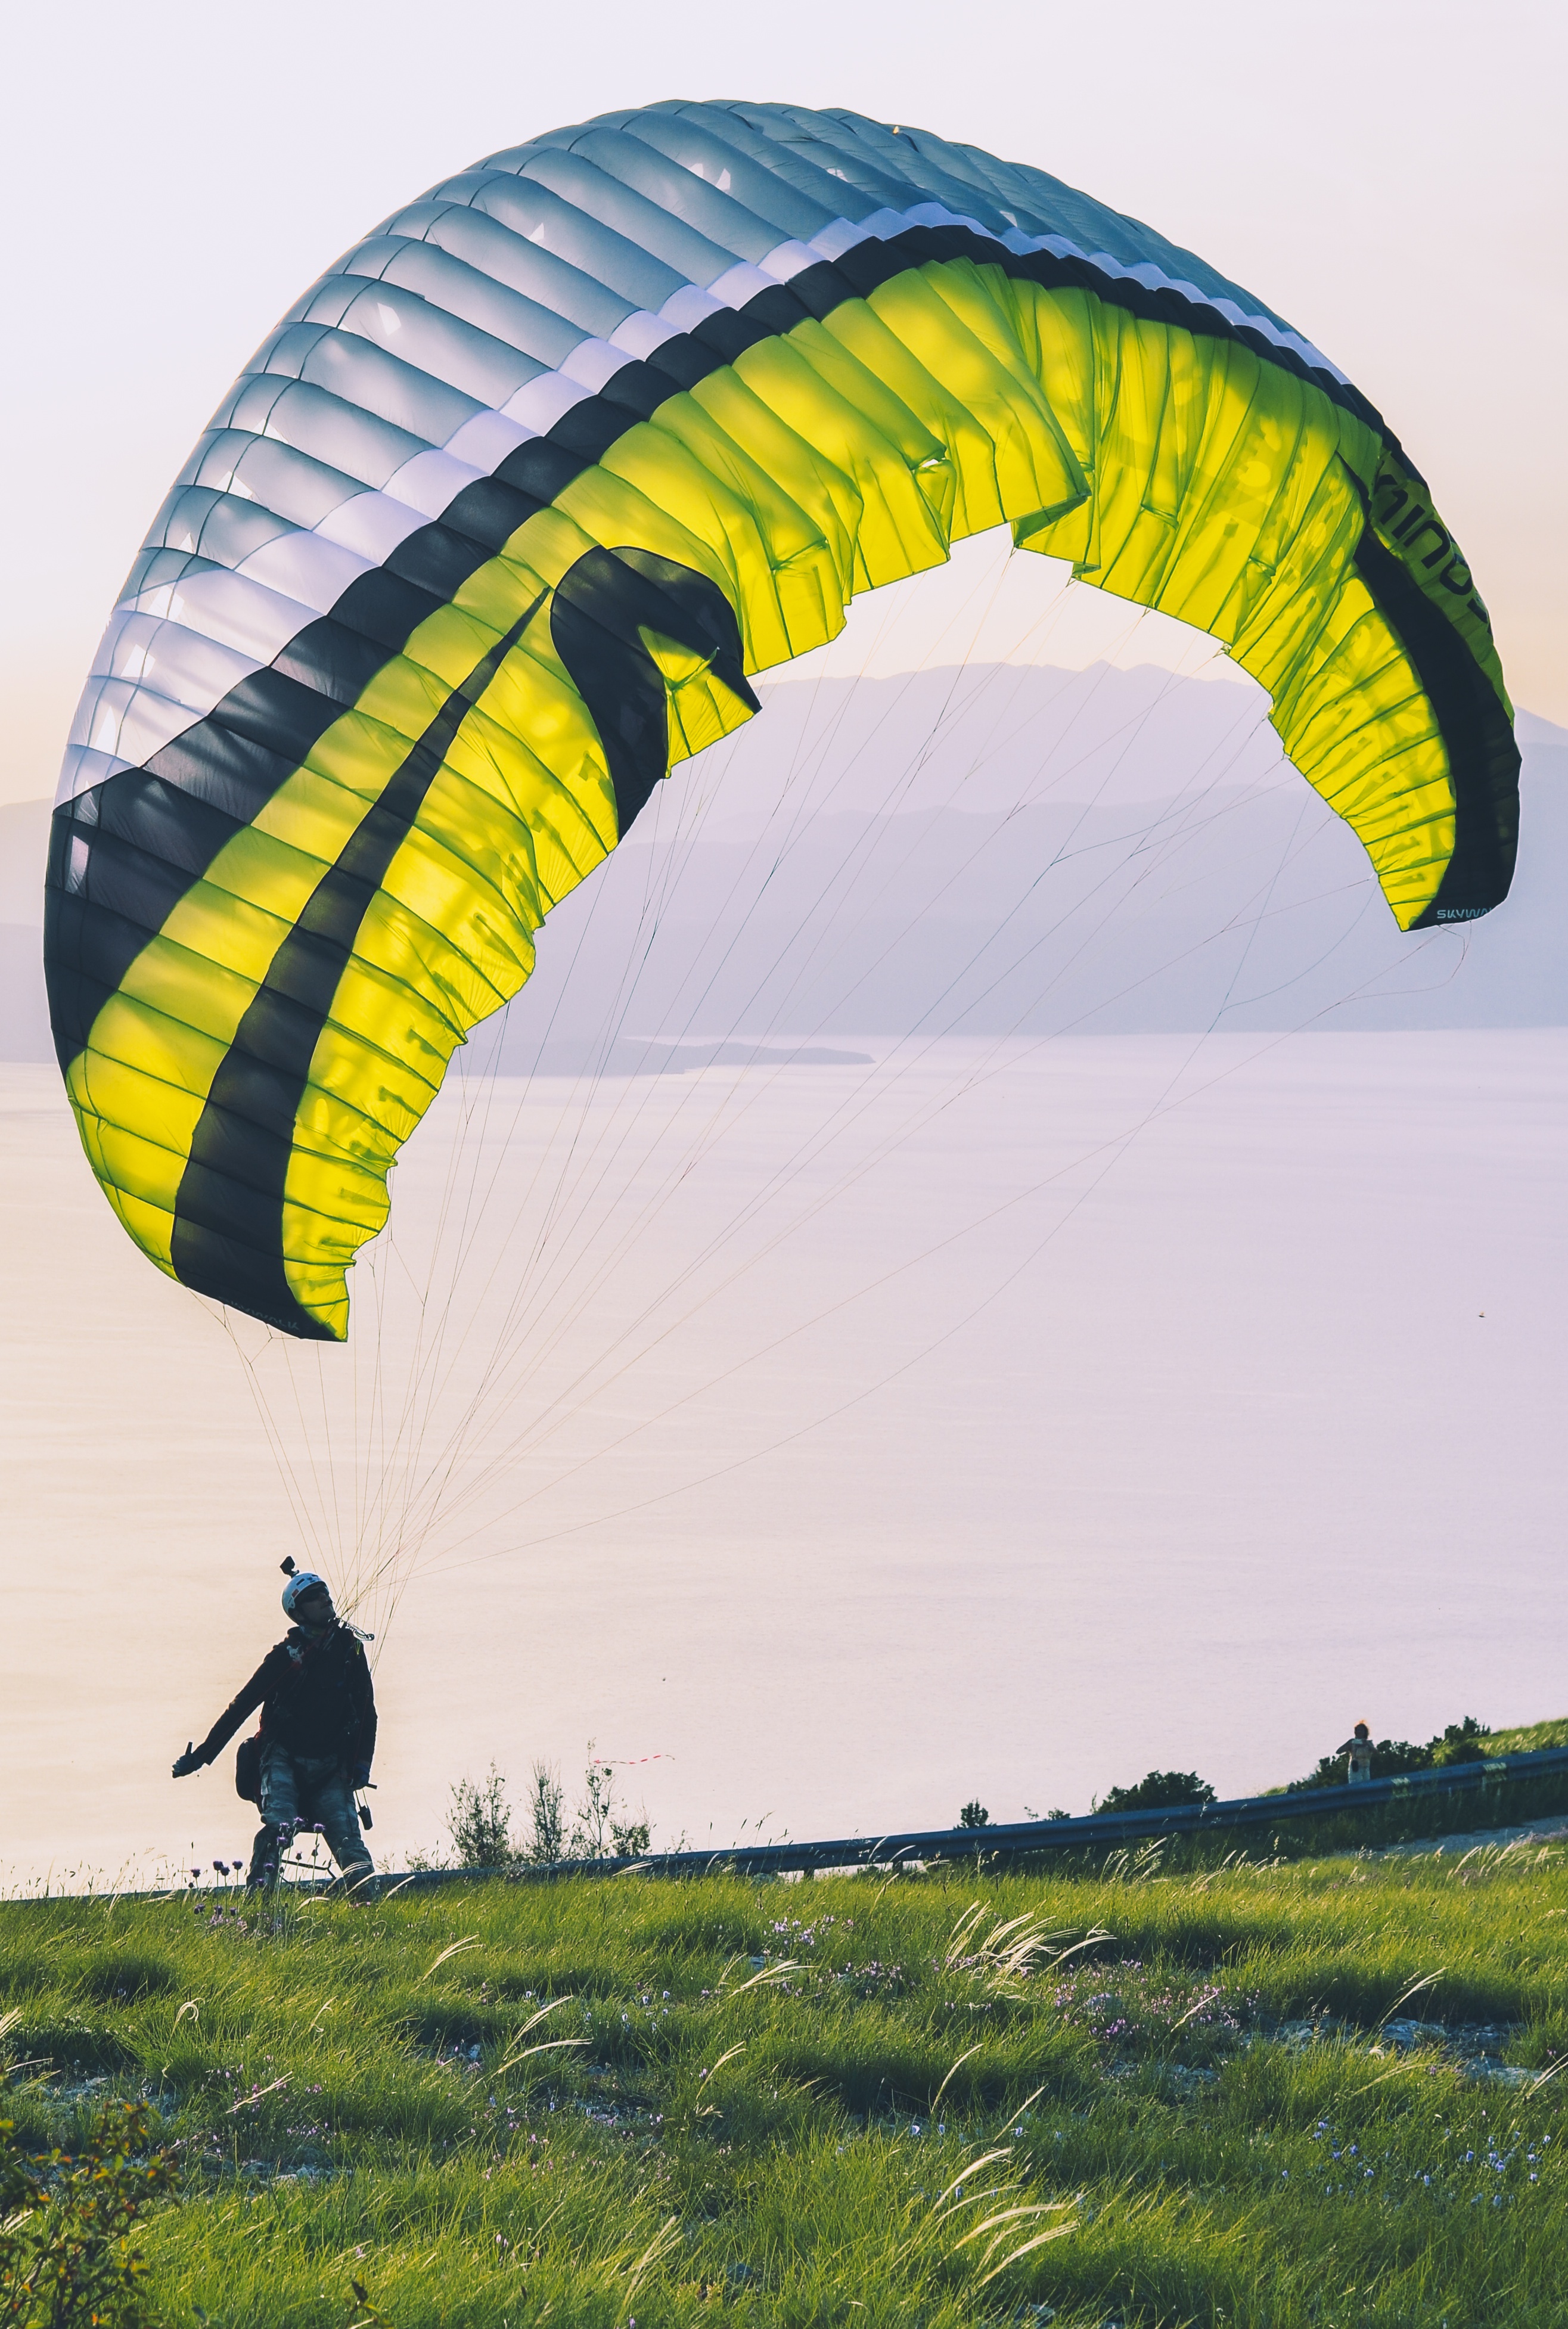
extreme sport, parachute, paragliding, sports, air sports, windsports, powered paragliding